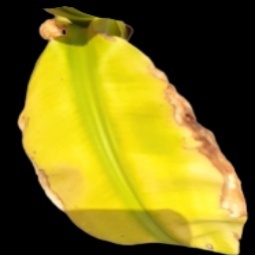
Label: Iron